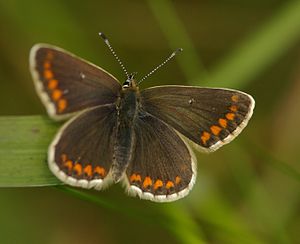
Sortbrun blåfugl
Sortbrun blåfugl er en sommerfugl af Blåfuglefamilien. Den er udbredt i Europa, Nordafrika og Asien. I Danmark findes den få steder i landet, bl.a. i bevokset klit langs Vendsyssels nordvestkyst, men er i øvrigt almindelig i resten af Norden. Arten ligner meget rødplettet blåfugl, men er lidt større med svagere tegninger. I Danmark lever larven af sortbrun blåfugl af planten blodrød storkenæb. Den flyver i en enkelt generation årligt og kan ses i juni og juli.